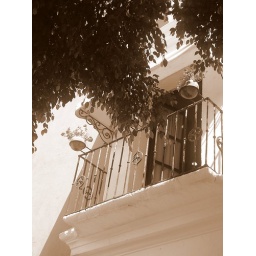
The sepia version of a window in a building close to El Parian.